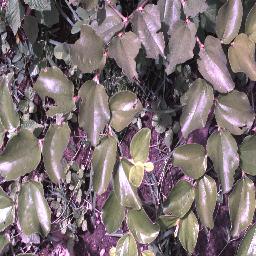
Label: chinee_apple